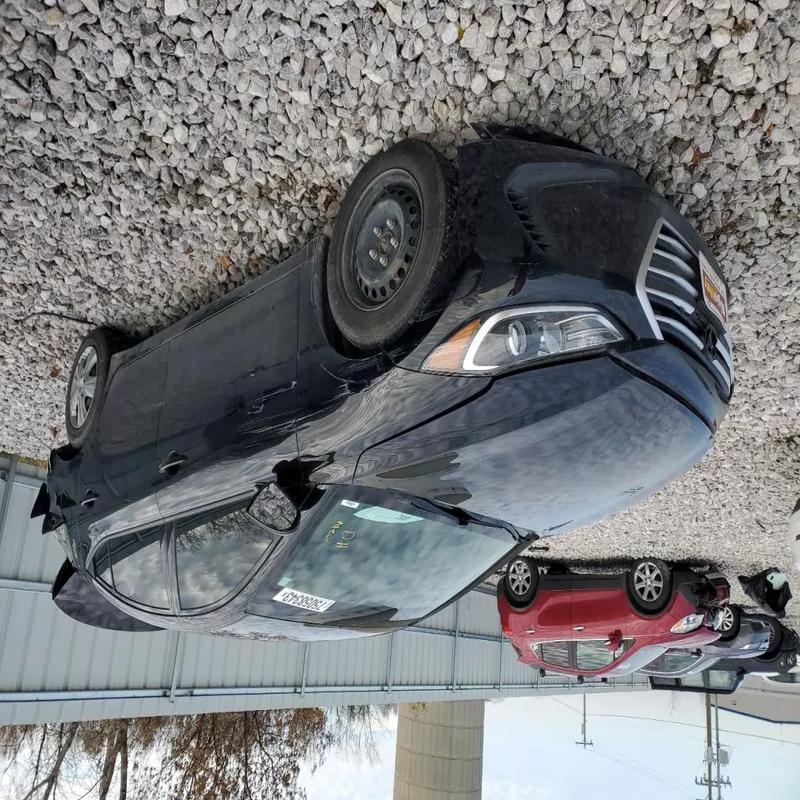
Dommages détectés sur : malle, feu arrière droit, feu arrière gauche, pare-choc arrière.
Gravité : mineur